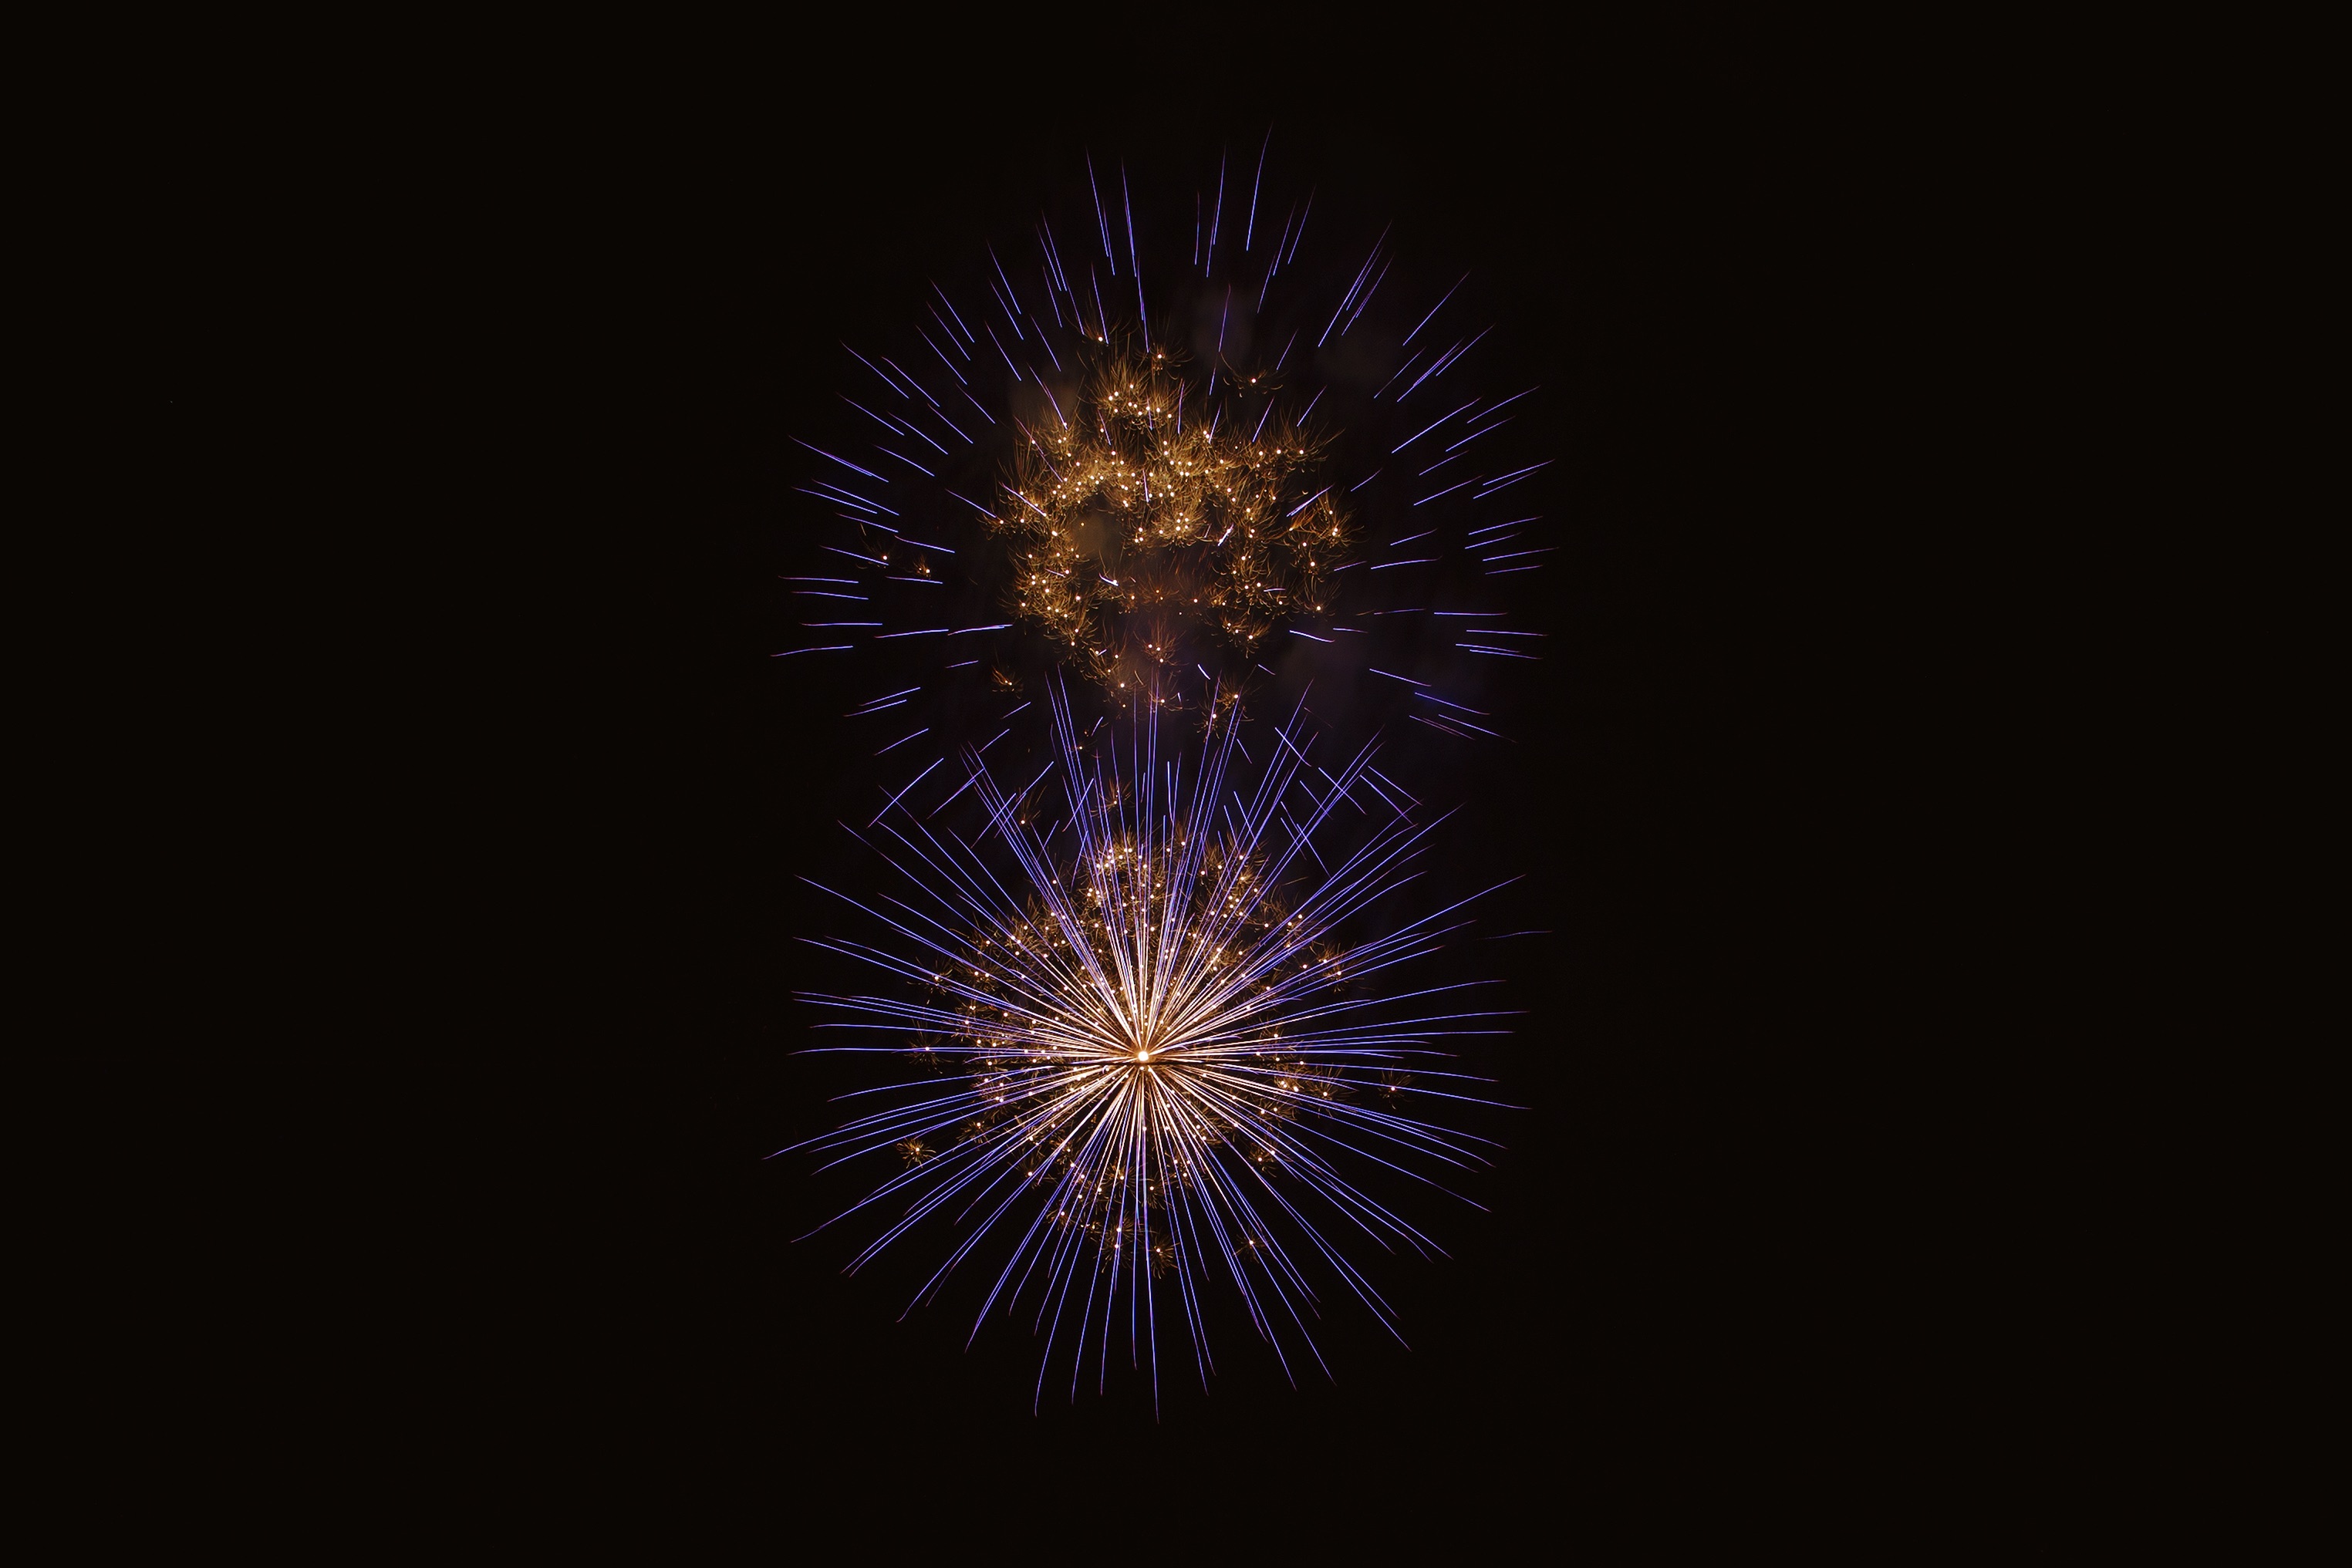
recreation, fireworks, event, outdoor recreation